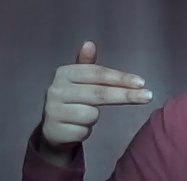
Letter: ghain